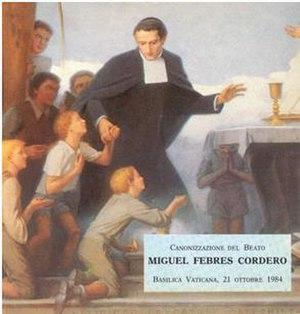
Saint Miguel Febres Cordero, né à Cuenca en Équateur le 7 novembre 1854, mort à Premià de Mar en Espagne le 9 février 1910, est un religieux enseignant, grammairien et linguiste équatorien. Canonisé par Jean-Paul II en 1984, il est reconnu saint par l'Église catholique.
Cette liste de saints concerne les saints, bienheureux, et vénérables reconnus comme tels par l'Église catholique, ayant vécu au XXᵉ siècle. Sur cette période, l'Église a donné comme modèles évangéliques 152 saints et 2 038 bienheureux.
Le pape Jean-Paul II a canonisé, pendant son pontificat 482 saints, au cours de 52 cérémonies de canonisation, parmi lesquelles 38 se sont déroulées au Vatican et 14 au cours des visites pastorales qu'il a effectuées hors d'Italie. En presque 27 ans de pontificat, Jean-Paul II a quasiment canonisé autant de personnes que durant les cinq derniers siècles.